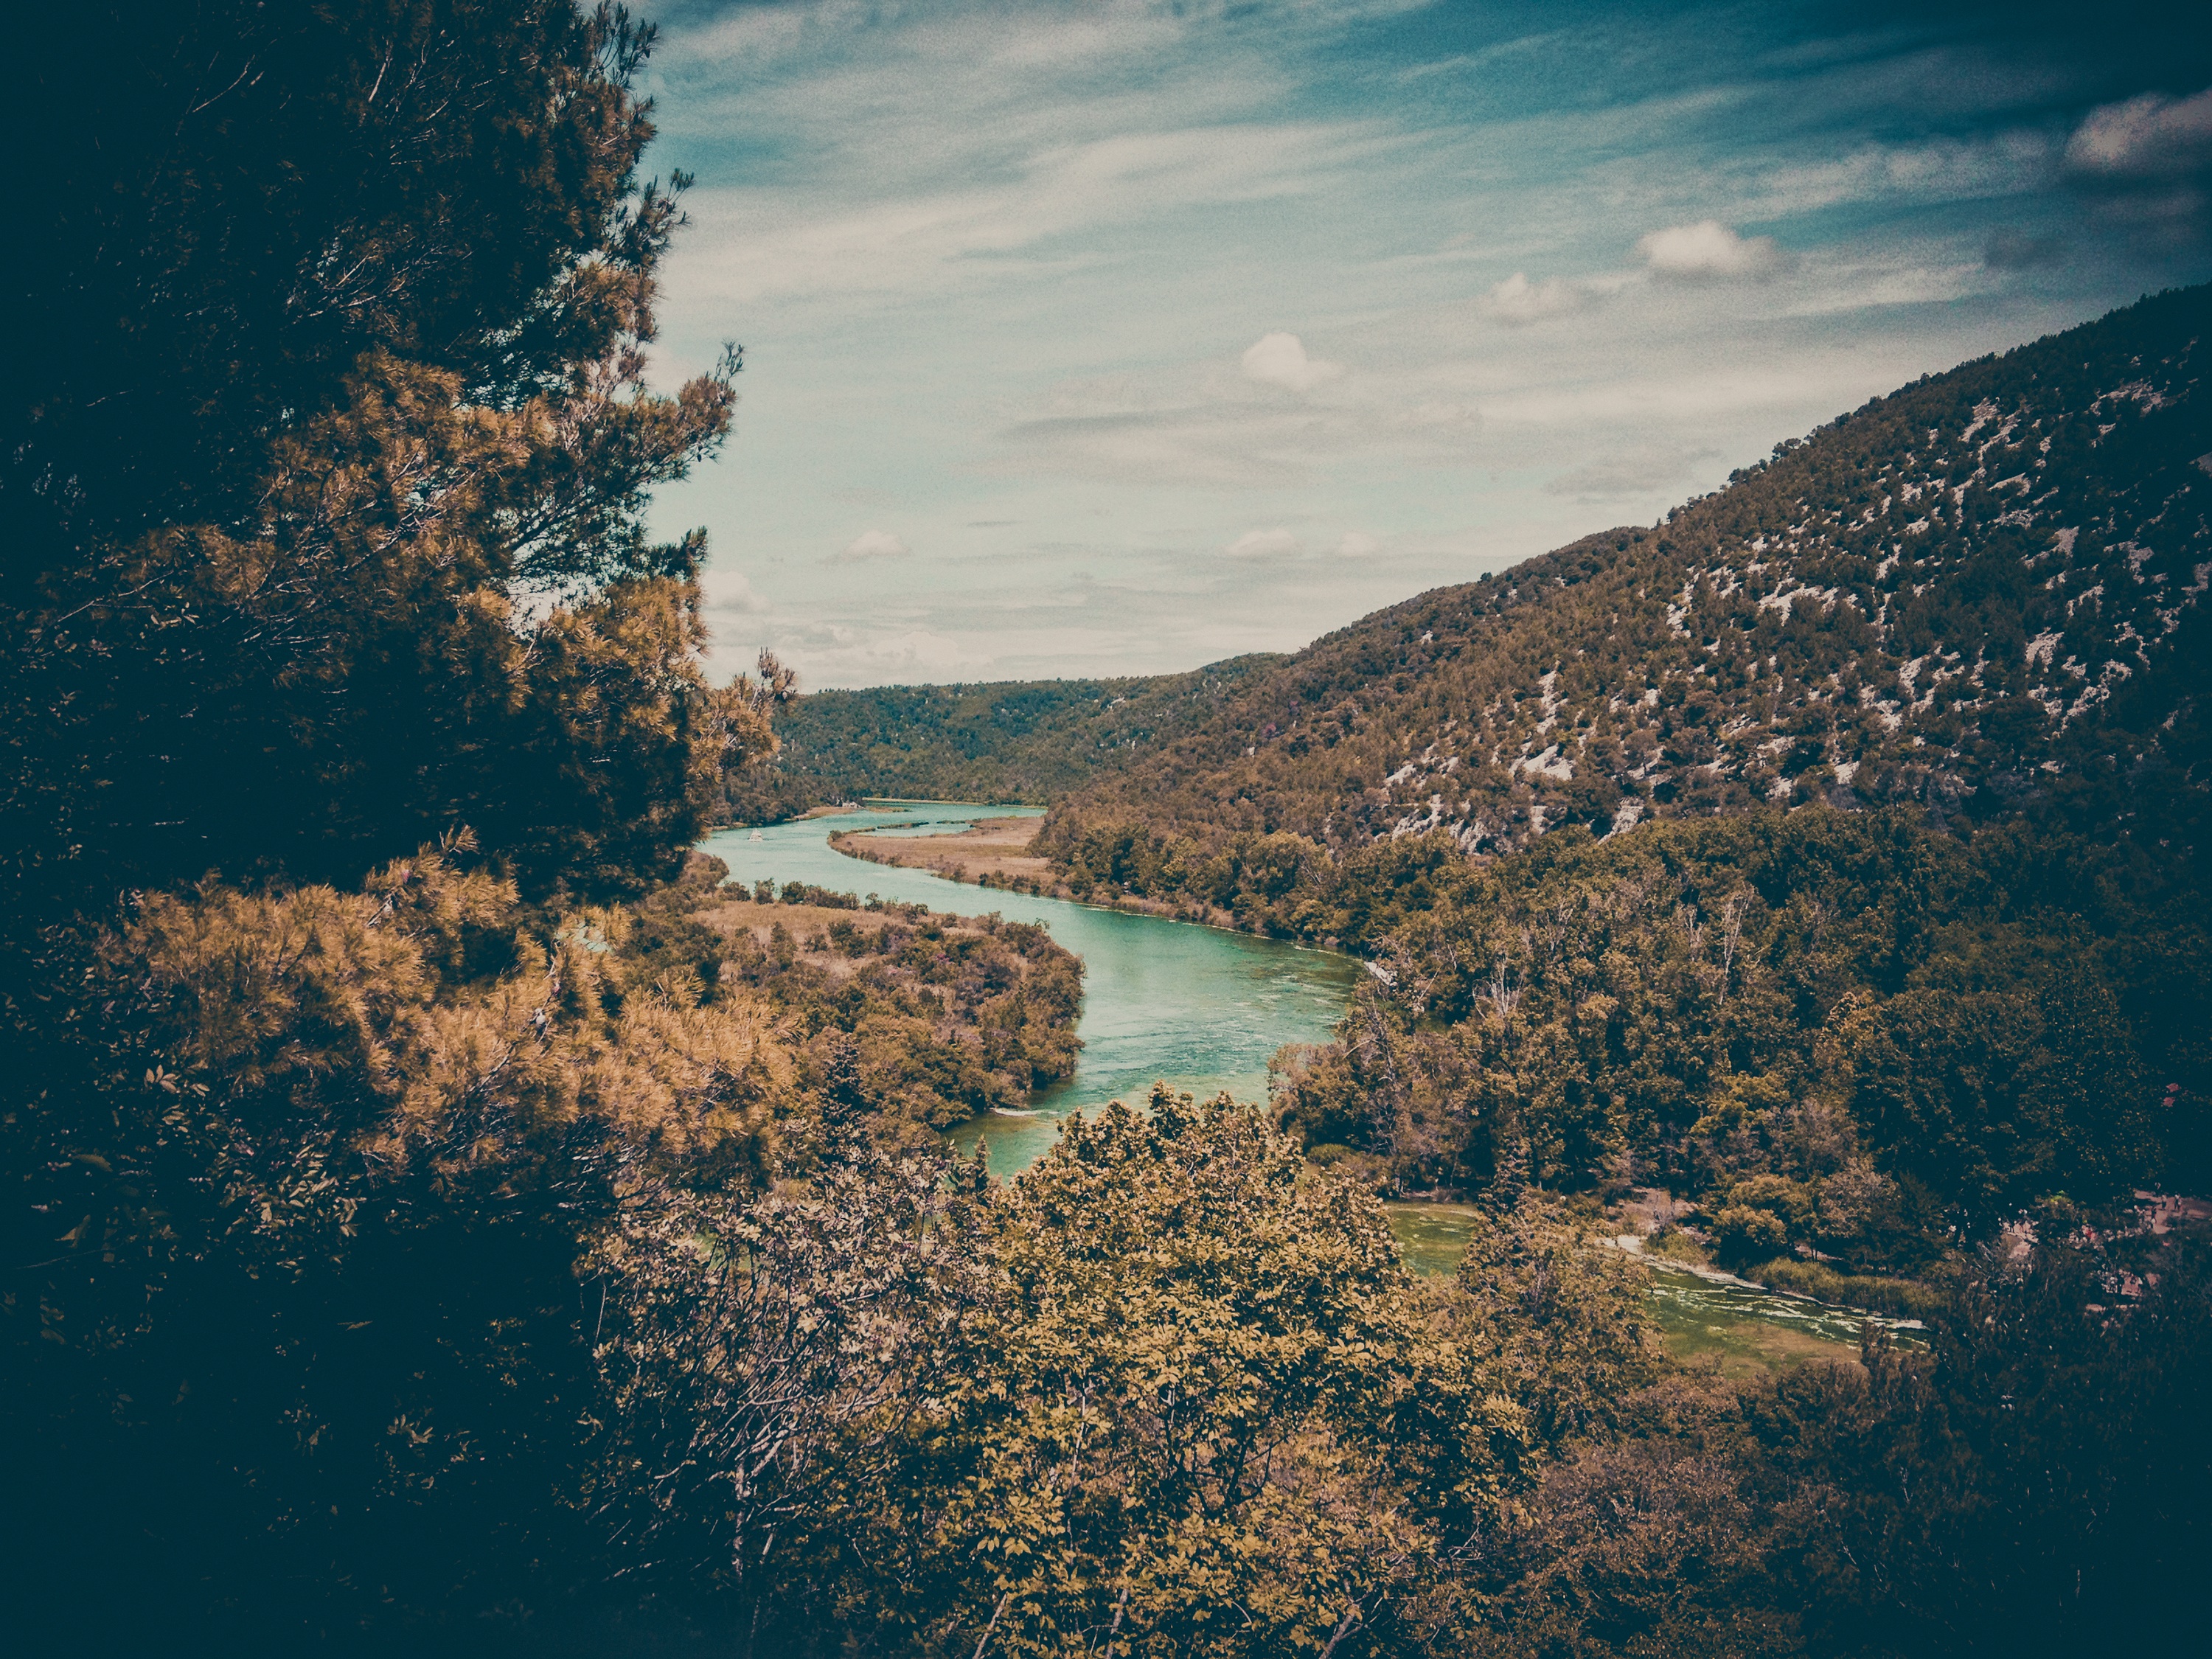
landscape, sea, coast, water, nature, ocean, horizon, mountain, cloud, sky, sunlight, morning, hill, wave, lake, dawn, river, dusk, evening, reflection, bay, reservoir, body of water, landform, aerial photography, atmospheric phenomenon, computer wallpaper